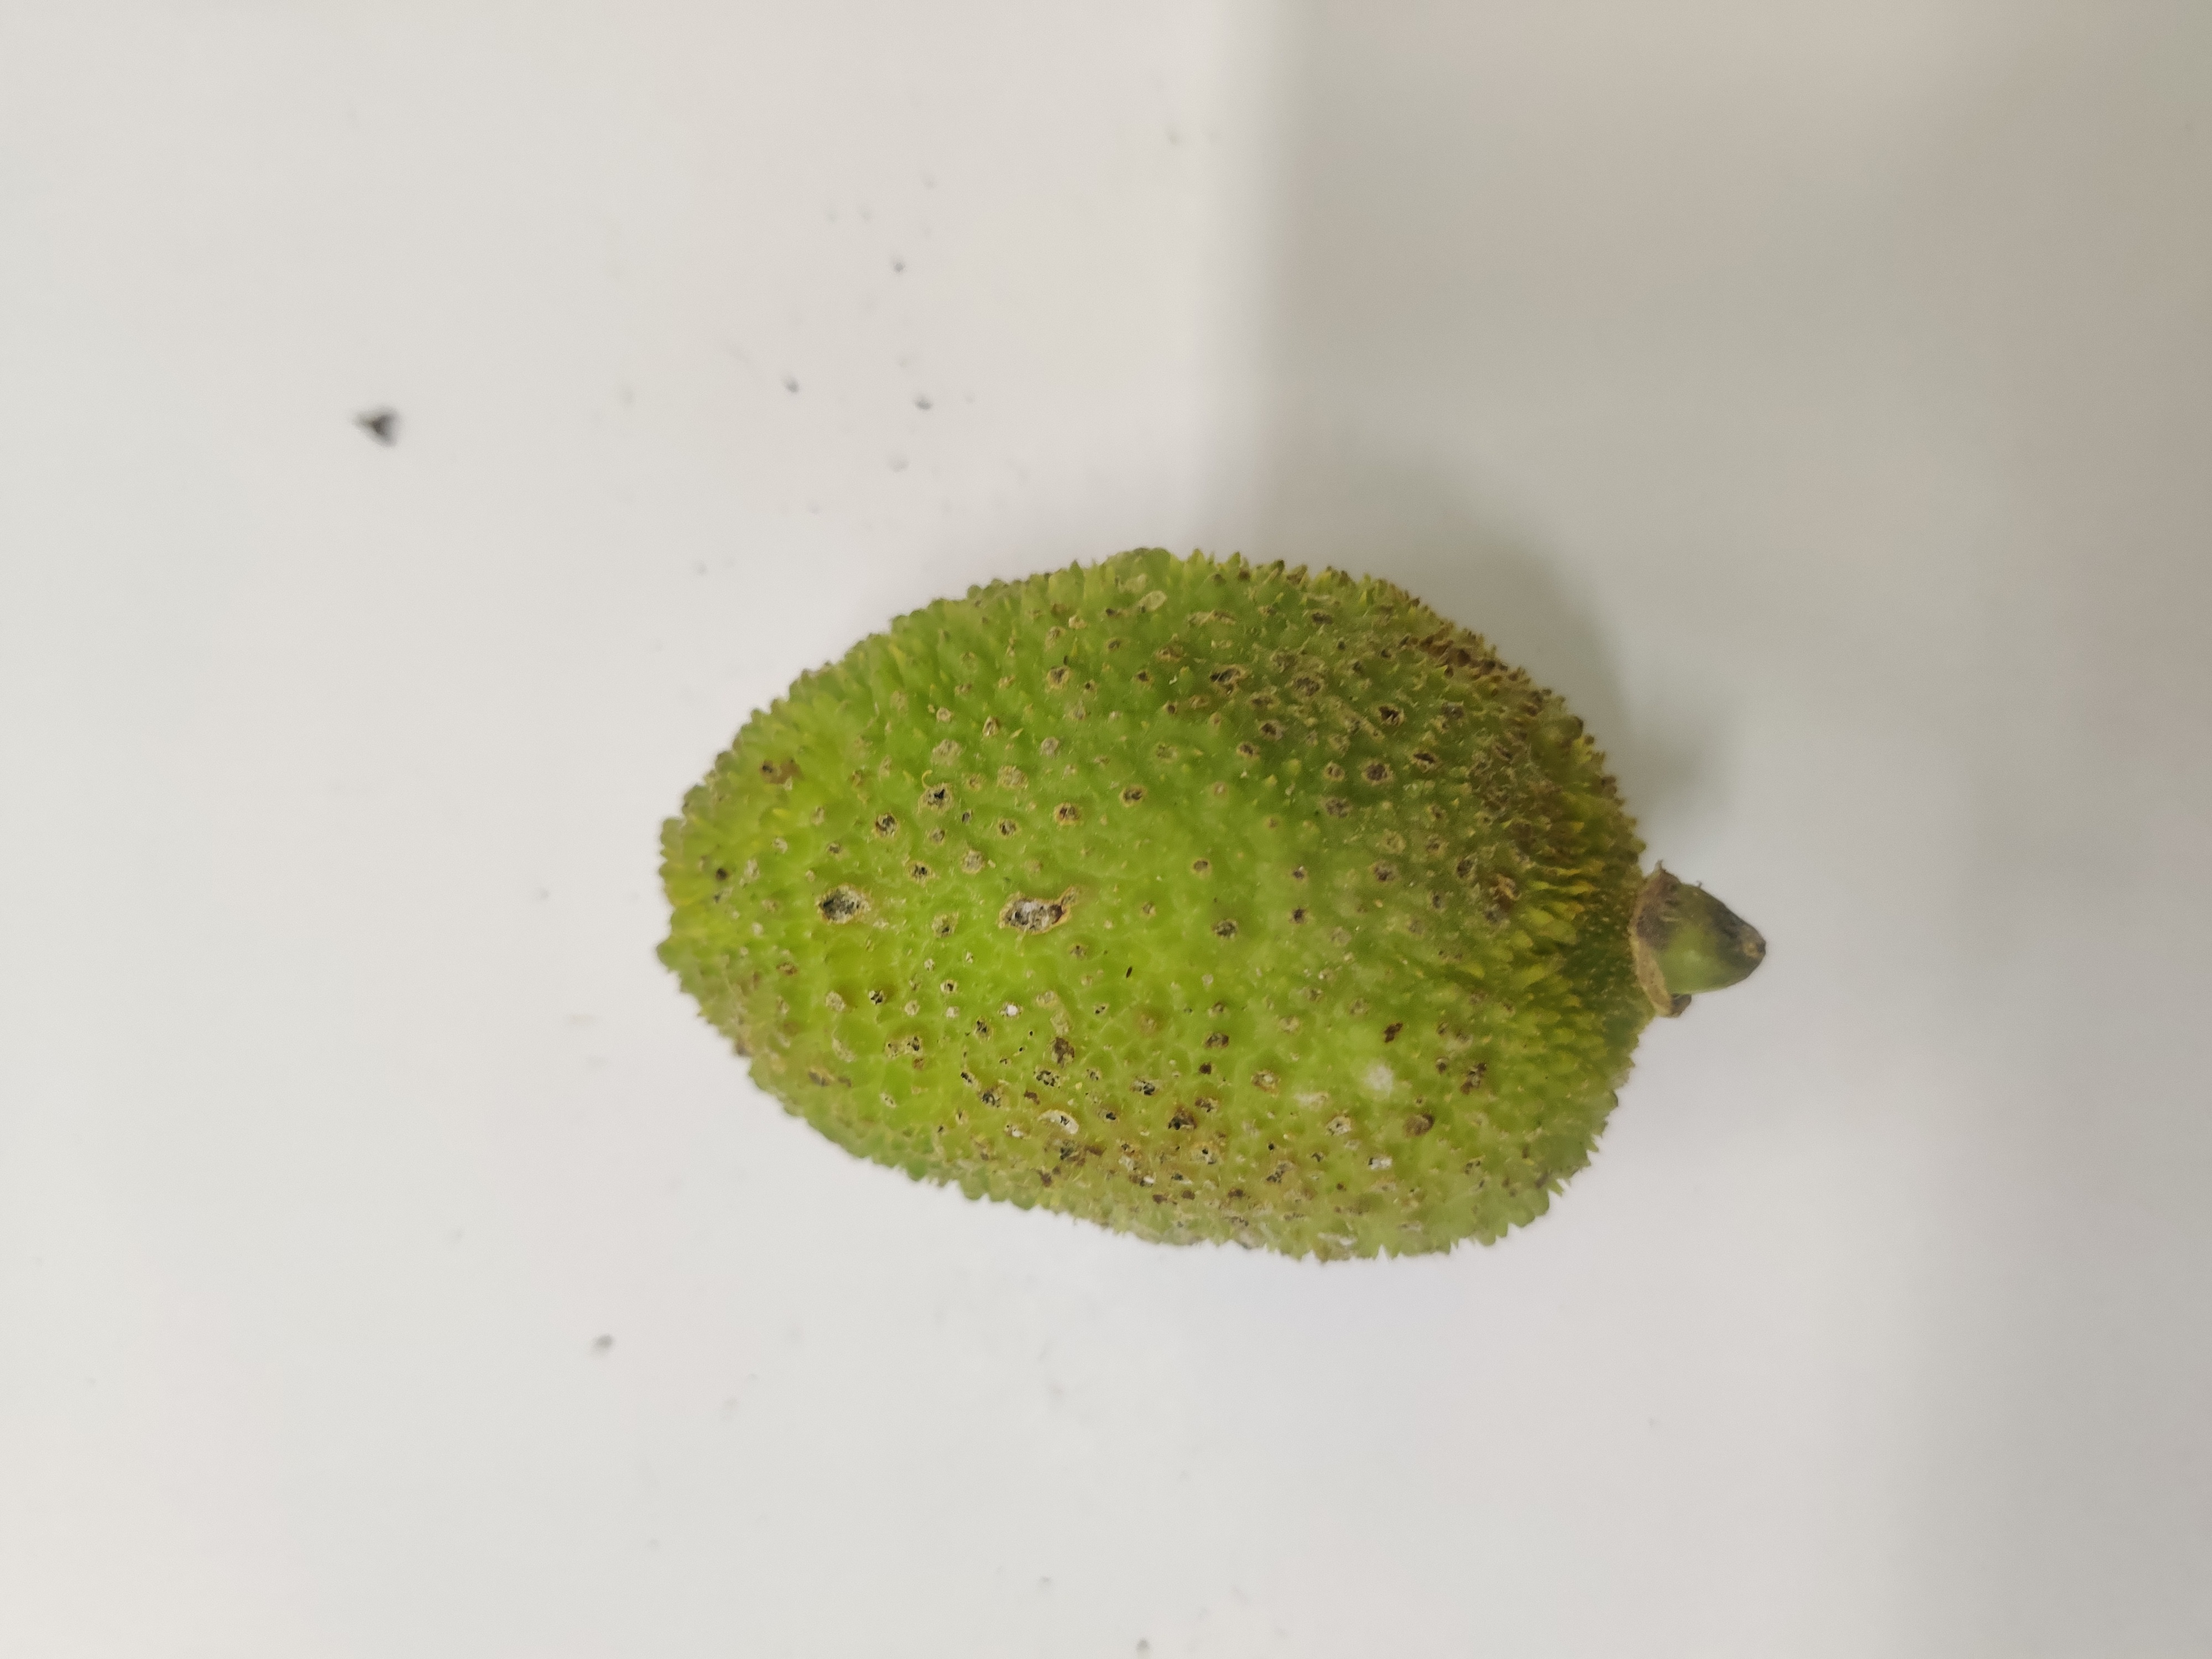
Crop: Spiny Gourd
Condition: Severely Damaged